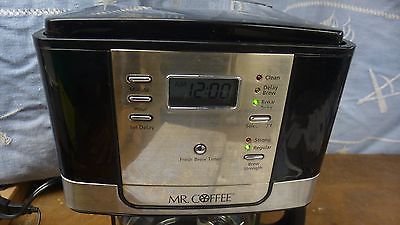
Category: coffee maker